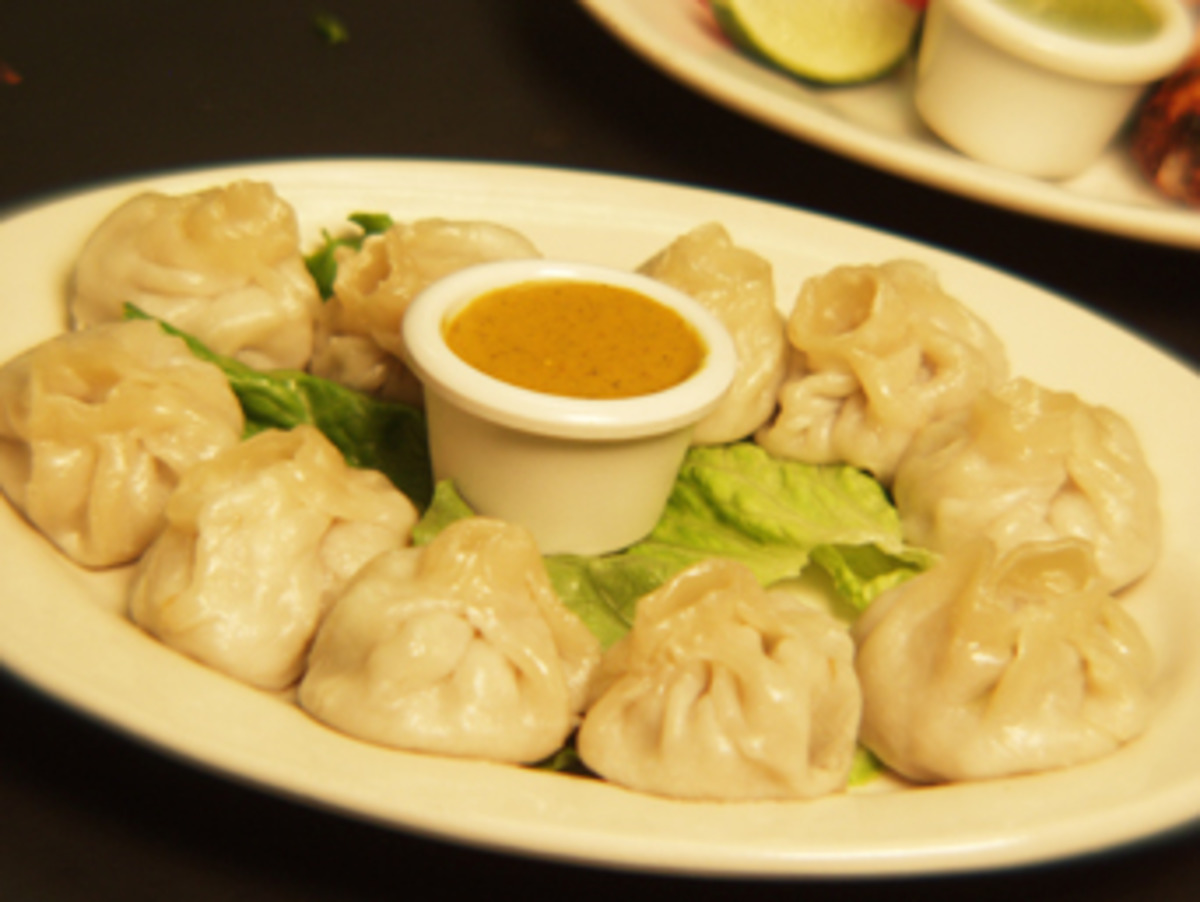
Dish: momos